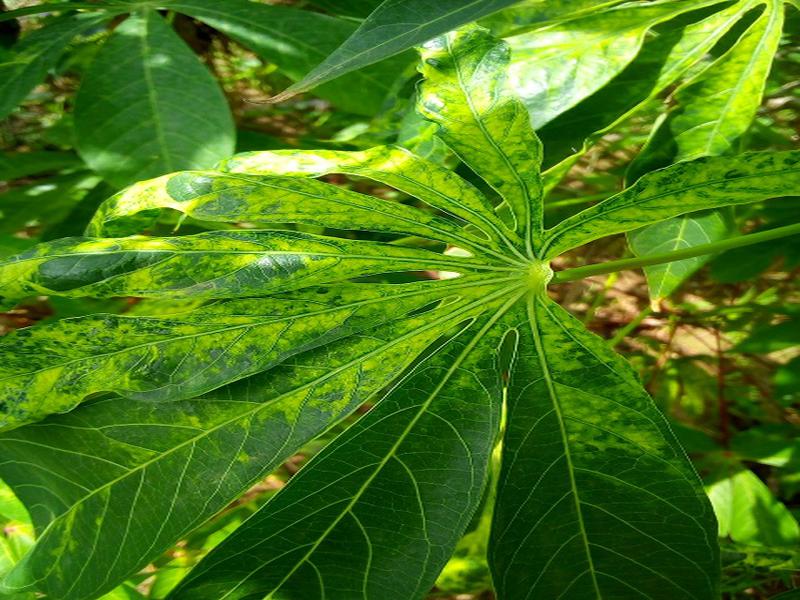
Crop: cassava
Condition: mosaic_disease